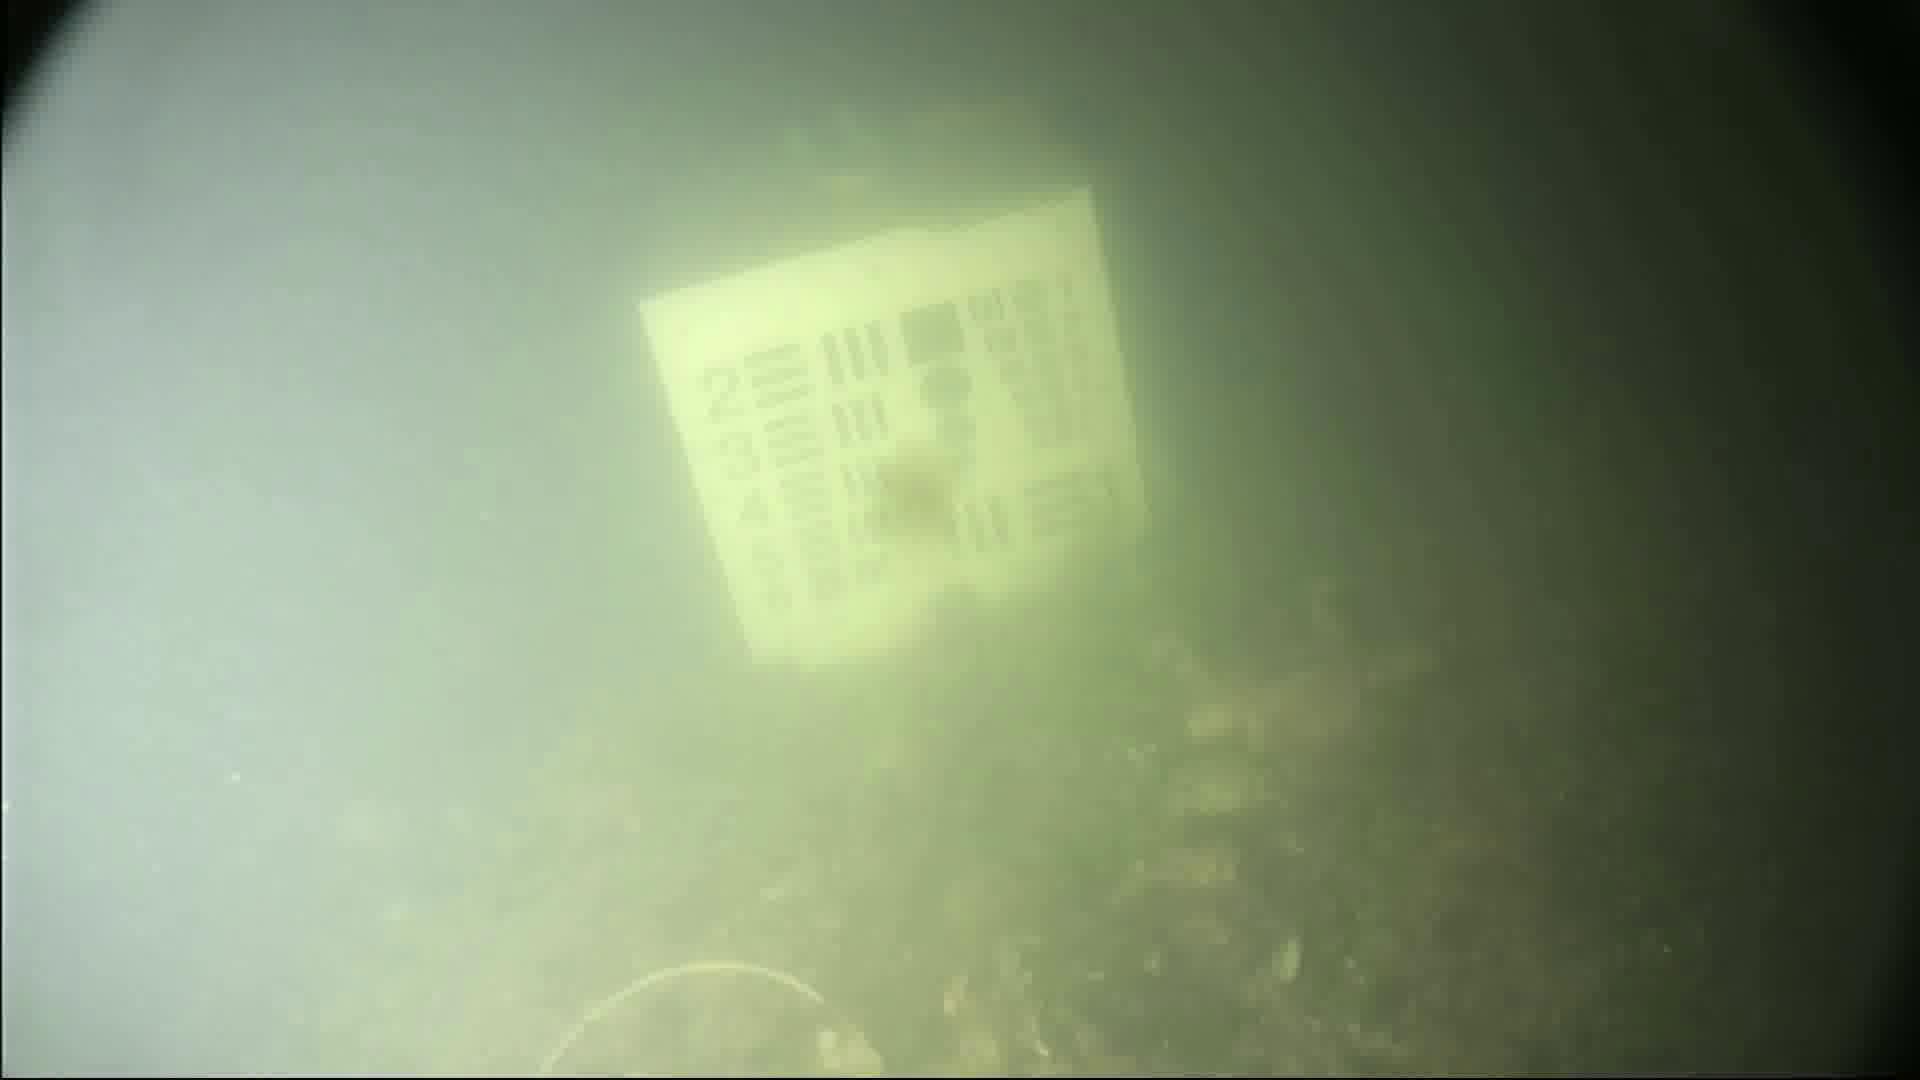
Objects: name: crab